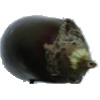
Label: Eggplant 1